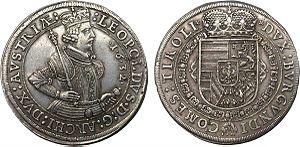
Léopold V d'Autriche-Tyrol, né le 9 octobre 1586 à Graz et mort le 13 septembre 1632 à Schwaz est un membre de la maison des Habsbourg. Il règne sur l'Autriche antérieure et le Tyrol à partir de 1619 et il est évêque laïc des diocèses de Passau en Bavière et de Strasbourg en Alsace. Léopold V est un acteur important du début de la Guerre de Trente ans.